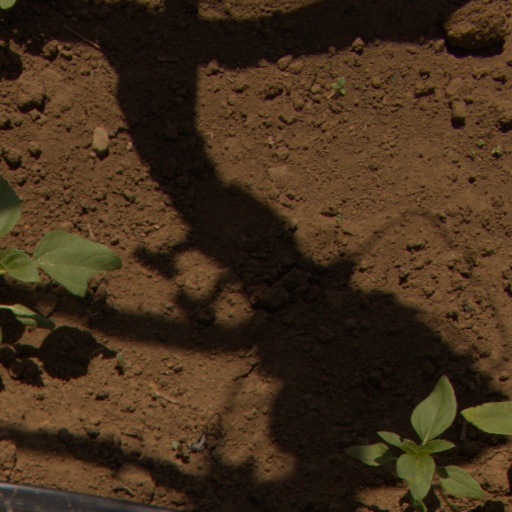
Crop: Jerusalem artichoke